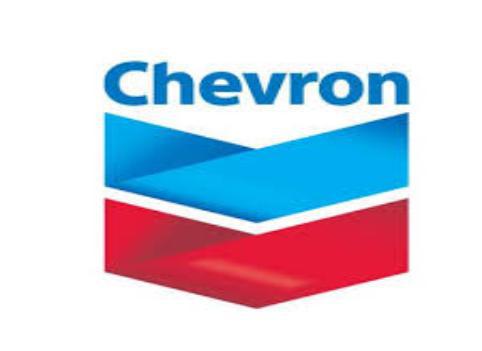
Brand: Chevron
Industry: Transportation